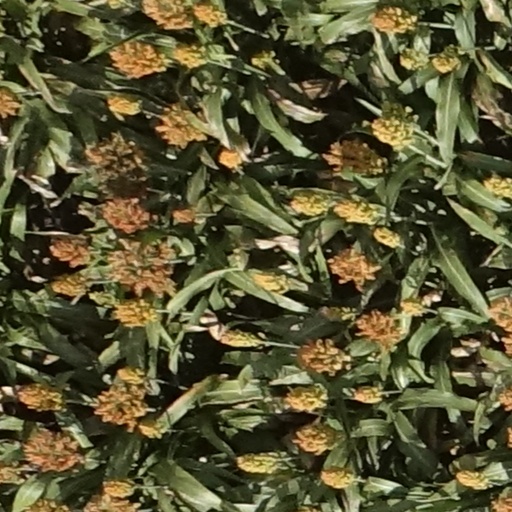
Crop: sorghum